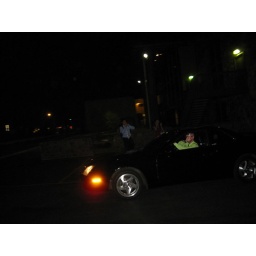
derek in his cool cat car